Southern Germany

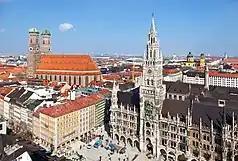
Munich in Bavaria, Germany, the most-populous city in Southern Germany with over 1.5 million residents as of 2024

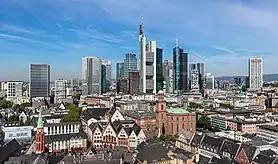
Frankfurt in Hesse, Germany, the second-most populous city in Southern Germany with over 773,000 residents as of 2022

Southern Germany is a region of Germany that includes the areas in which Upper German dialects are spoken, which includes the stem duchies of Bavaria and Swabia in present-day Bavaria, Baden-Württemberg, and the southern portion of Hesse and Rhineland-Palatinate that were part of the Duchy of Franconia.